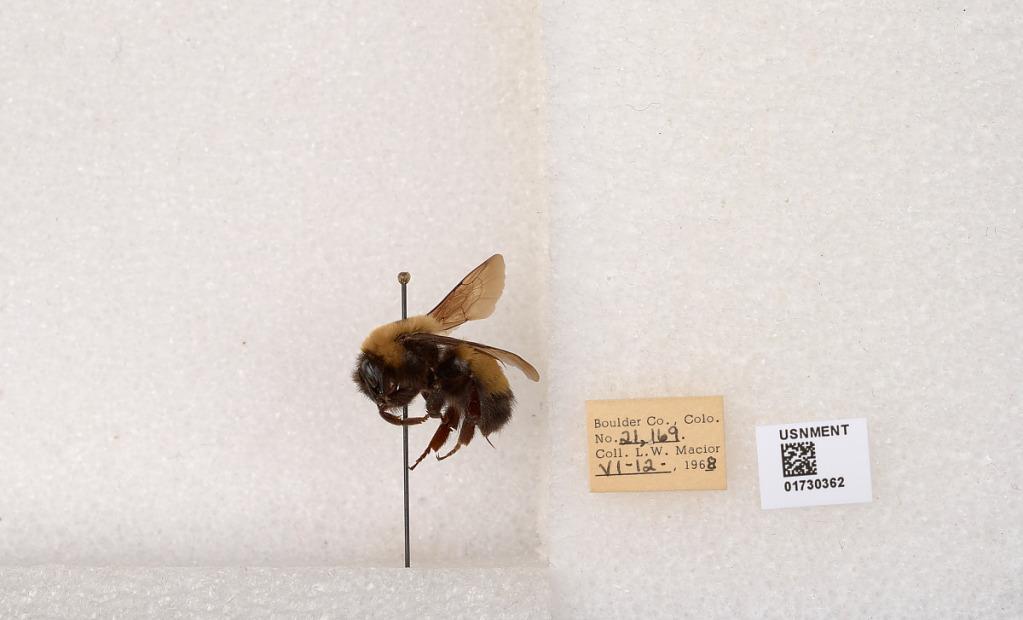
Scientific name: Bombus (Bombus) nevadensis Cresson